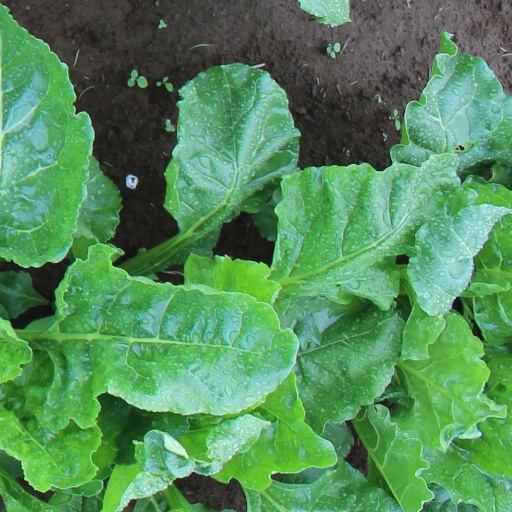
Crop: sugar beet